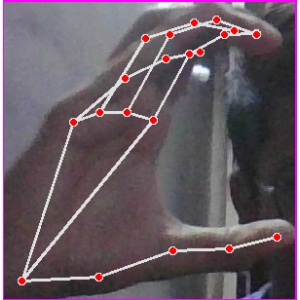
अक्षर: ऋ